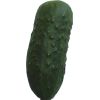
Label: Cucumber 1